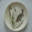
Label: plate